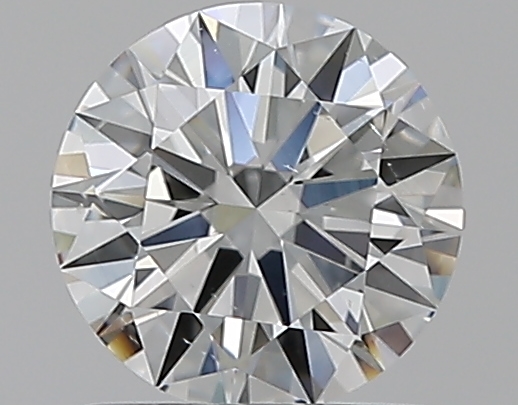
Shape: round
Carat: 0.9
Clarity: SI1
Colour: H
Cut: EX
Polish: EX
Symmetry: EX
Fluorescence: N
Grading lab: GIA
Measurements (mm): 6.21 x 6.24 x 3.76